Sapwaturrahman

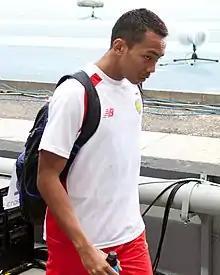
Sapwaturrahman at the 2013 World Championships

Sapwaturrahman (born 13 May 1994) is an Indonesian track and field athlete. He competed in the 100 metres event at the 2013 World Championships in Athletics. He was the 2019 SEA Games and 2016 ASEAN University Games champion in the long jump.